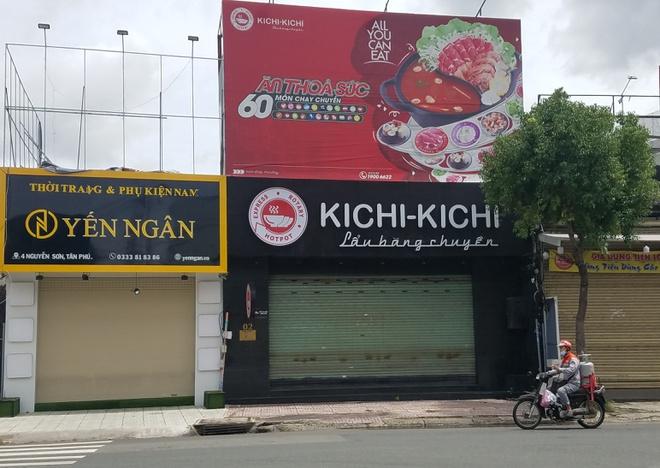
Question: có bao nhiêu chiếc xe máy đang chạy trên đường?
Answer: có một